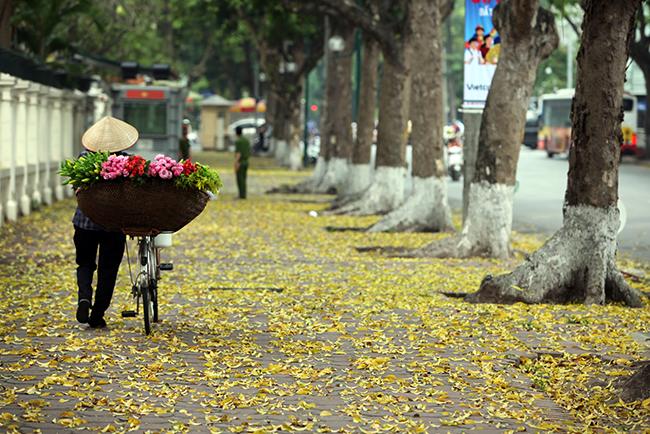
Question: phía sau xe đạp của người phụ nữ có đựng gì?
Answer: phía sau xe đạp của người phụ nữ là một thúng hoa